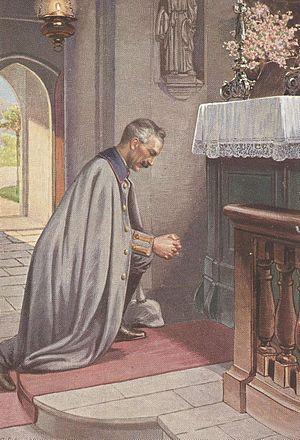
Frédéric Guillaume Victor Albert de Hohenzollern, né le 27 janvier 1859 à Berlin et mort le 4 juin 1941 à Doorn, aux Pays-Bas, est de 1888 à son abdication en 1918, le troisième et dernier empereur allemand ainsi que le neuvième et dernier roi de Prusse.